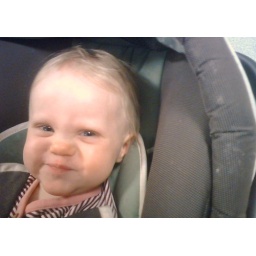
Amelia in her car seat on the way back from Tampa.